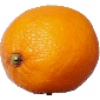
Label: Lemon Meyer 1